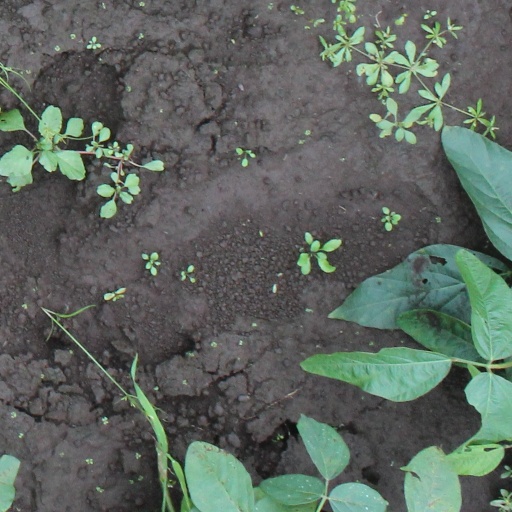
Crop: soybean